George Prentiss Kendrick

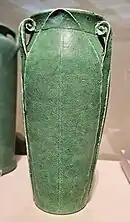
Vase design attributed to Kendrick, 1898-1900

George Prentiss Kendrick was an American artist, currently in the collections by Los Angeles County Museum of Art, Minneapolis Institute of Art, Virginia Museum of Fine Arts, The Metropolitan Museum of Art, The Art Institute of Chicago, National Museum of American History, Dallas Museum of Art and Victoria & Albert Museum.